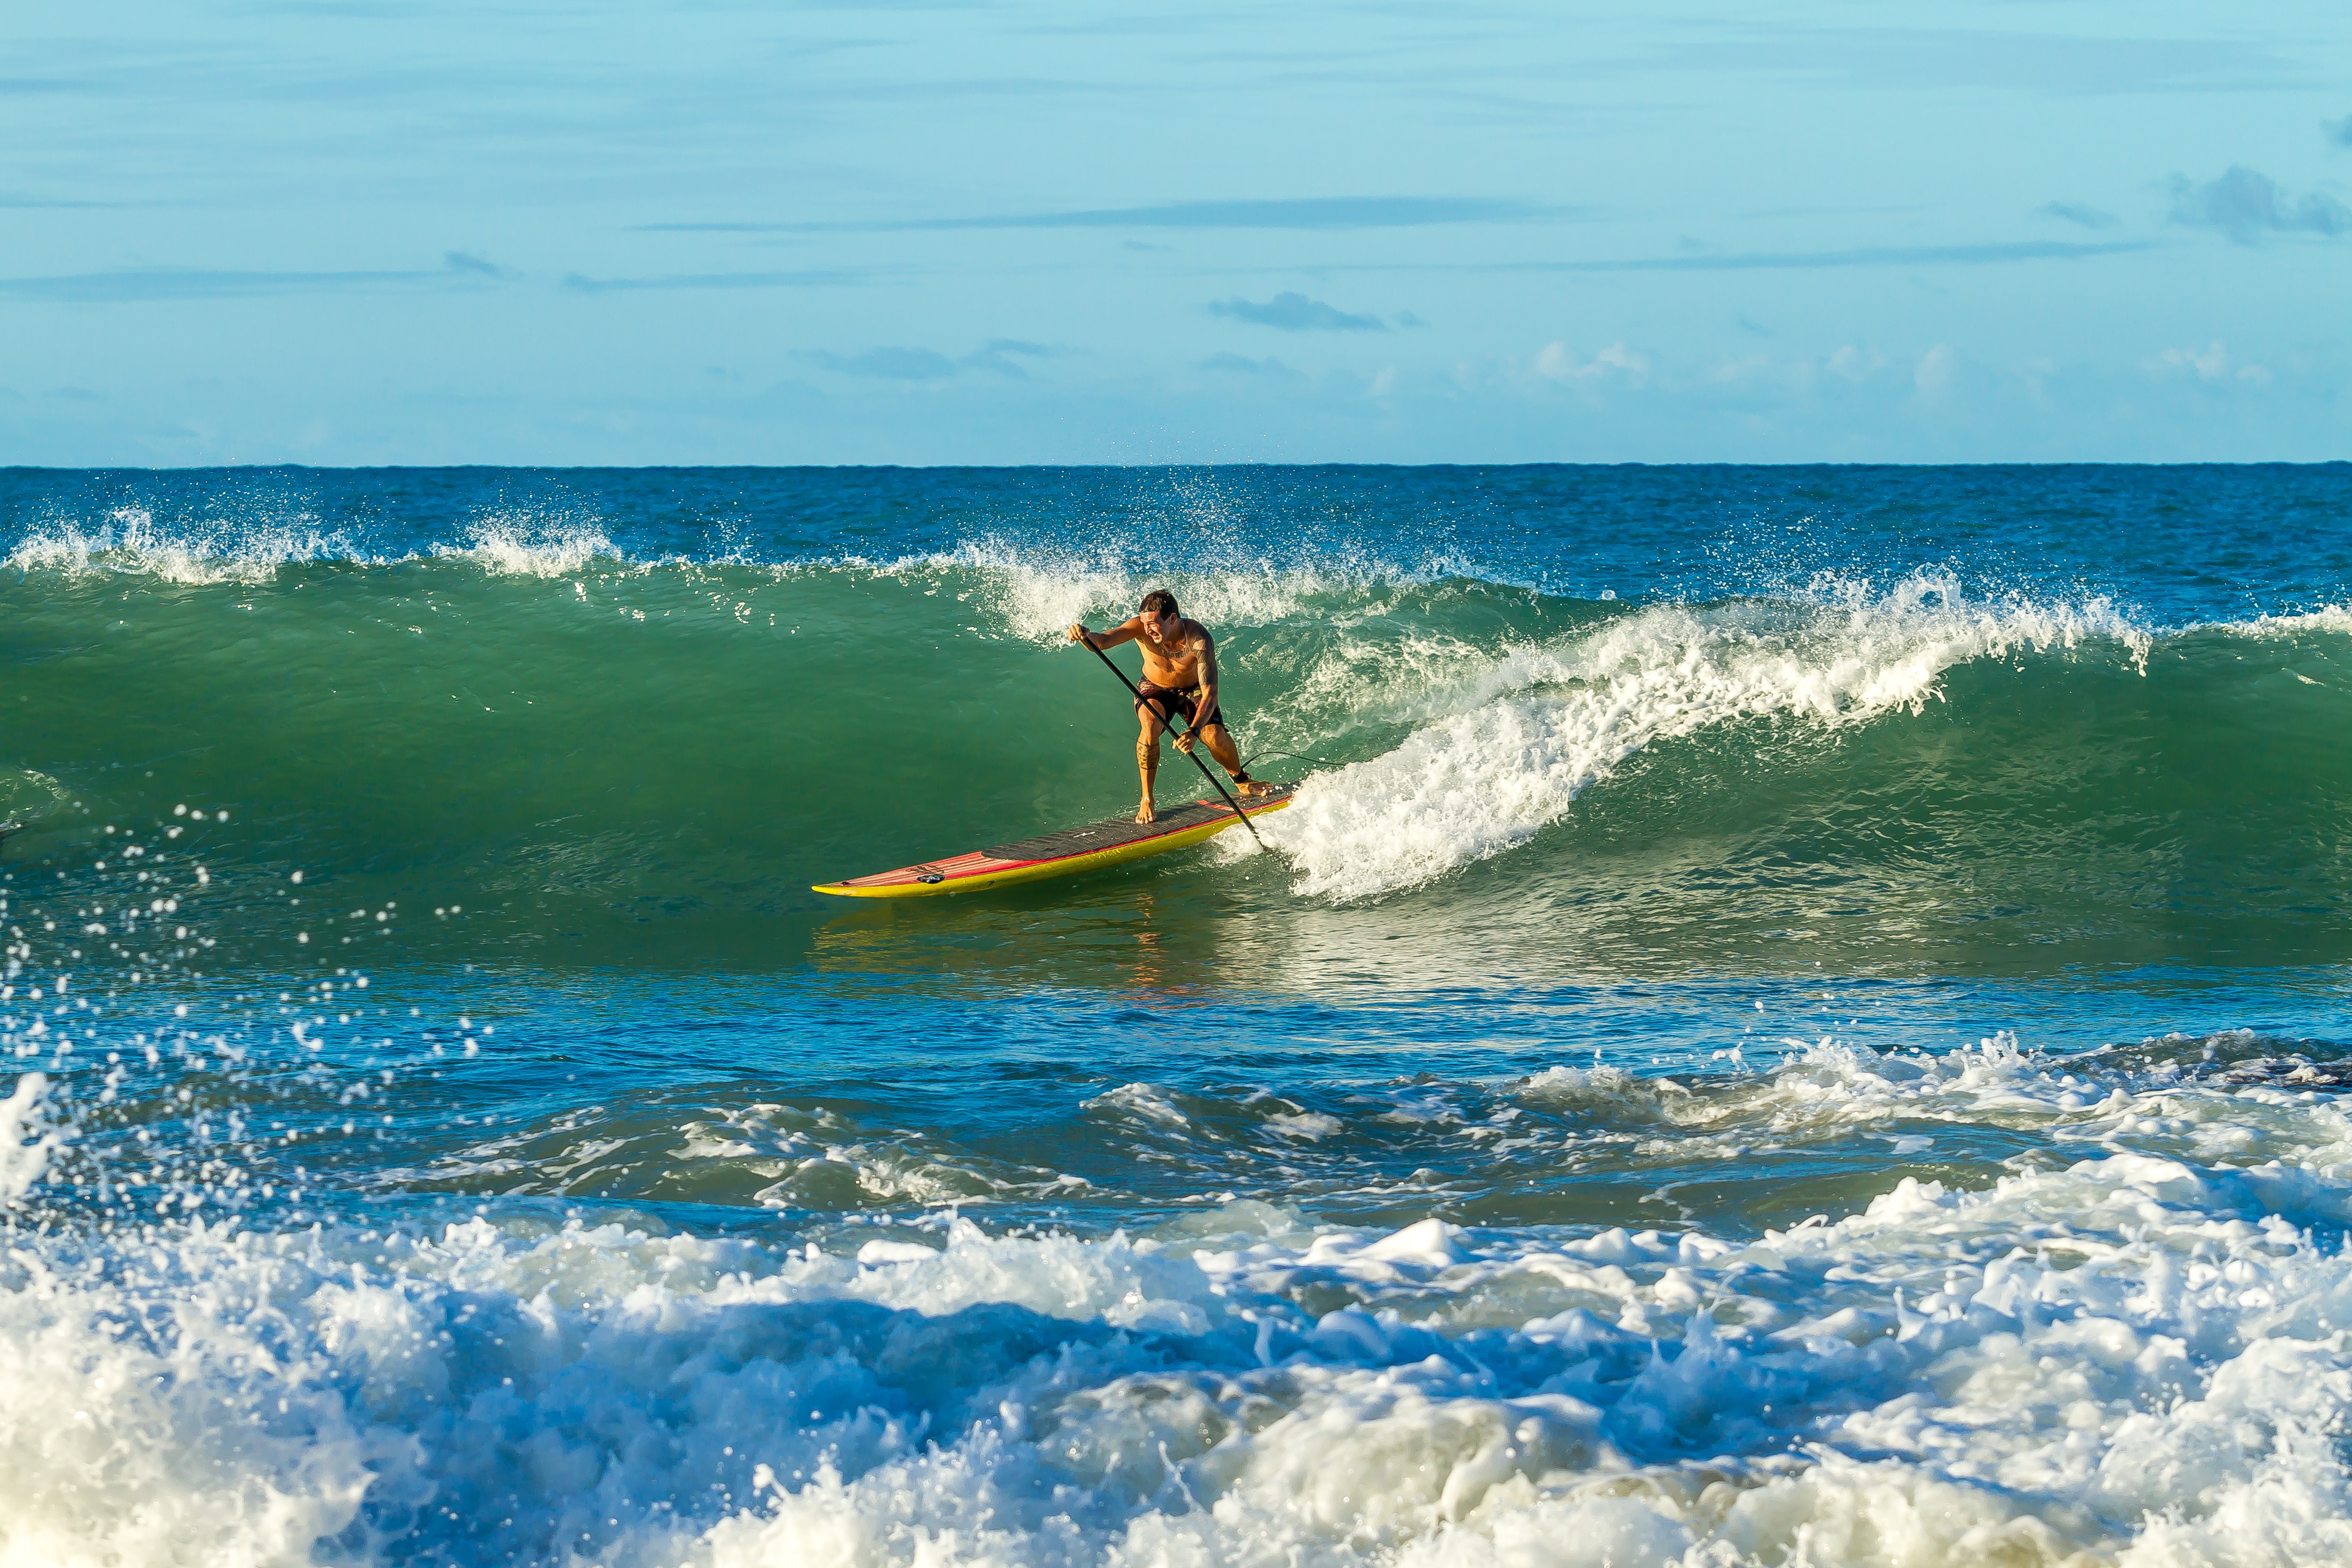
Surfing Equipment, wave, wind wave, surfing, boardsport, surface water sports, surfboard, skimboarding, water sport, ocean, wakesurfing, tide, sea, recreation, sports, water, individual sports, sports equipment, sky, fun, vacation, extreme sport, bodyboarding, leisure, beach